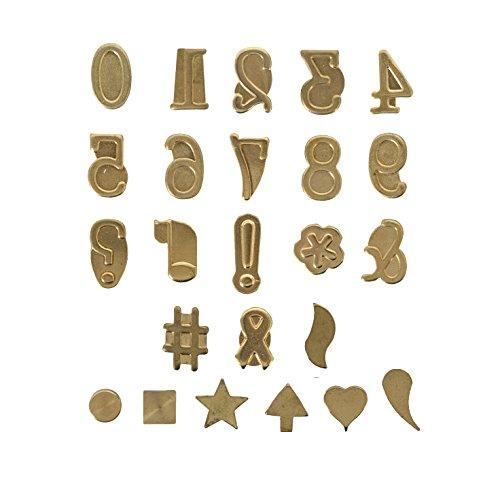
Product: Walnut Hollow Hotstamps Number and Symbol 24 Piece Set for Branding and Personalization on Wood and Leather
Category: Toys & Games | Hobbies | Hobby Building Tools & Hardware | Hobby Tool Sets
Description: Fit any Walnut Hollow Tool: 38283 Versa Tool, 5570 Value Woodburner, 24414 Detailer and 28094 Hobby Tool.
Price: $15.21
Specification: ProductDimensions:0.4x0.5x0.6inches|ItemWeight:3.2ounces|ShippingWeight:3.2ounces(Viewshippingratesandpolicies)|DomesticShipping:ItemcanbeshippedwithinU.S.|InternationalShipping:ThisitemcanbeshippedtoselectcountriesoutsideoftheU.S.LearnMore|ASIN:B0018NDH5S|Californiaresidents:ClickhereforProposition65warning|Itemmodelnumber:27399|Manufacturerrecommendedage:14yearsandup